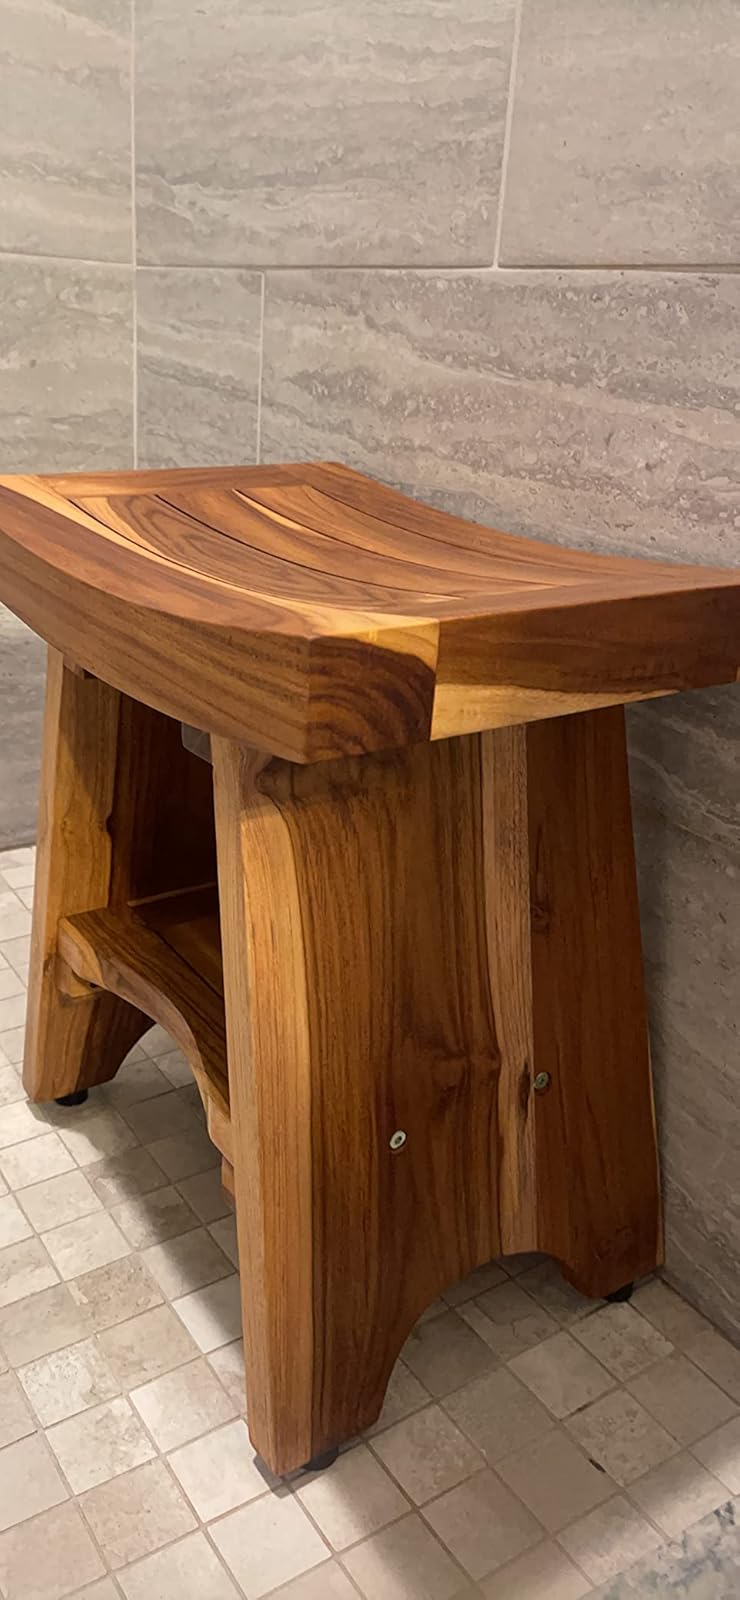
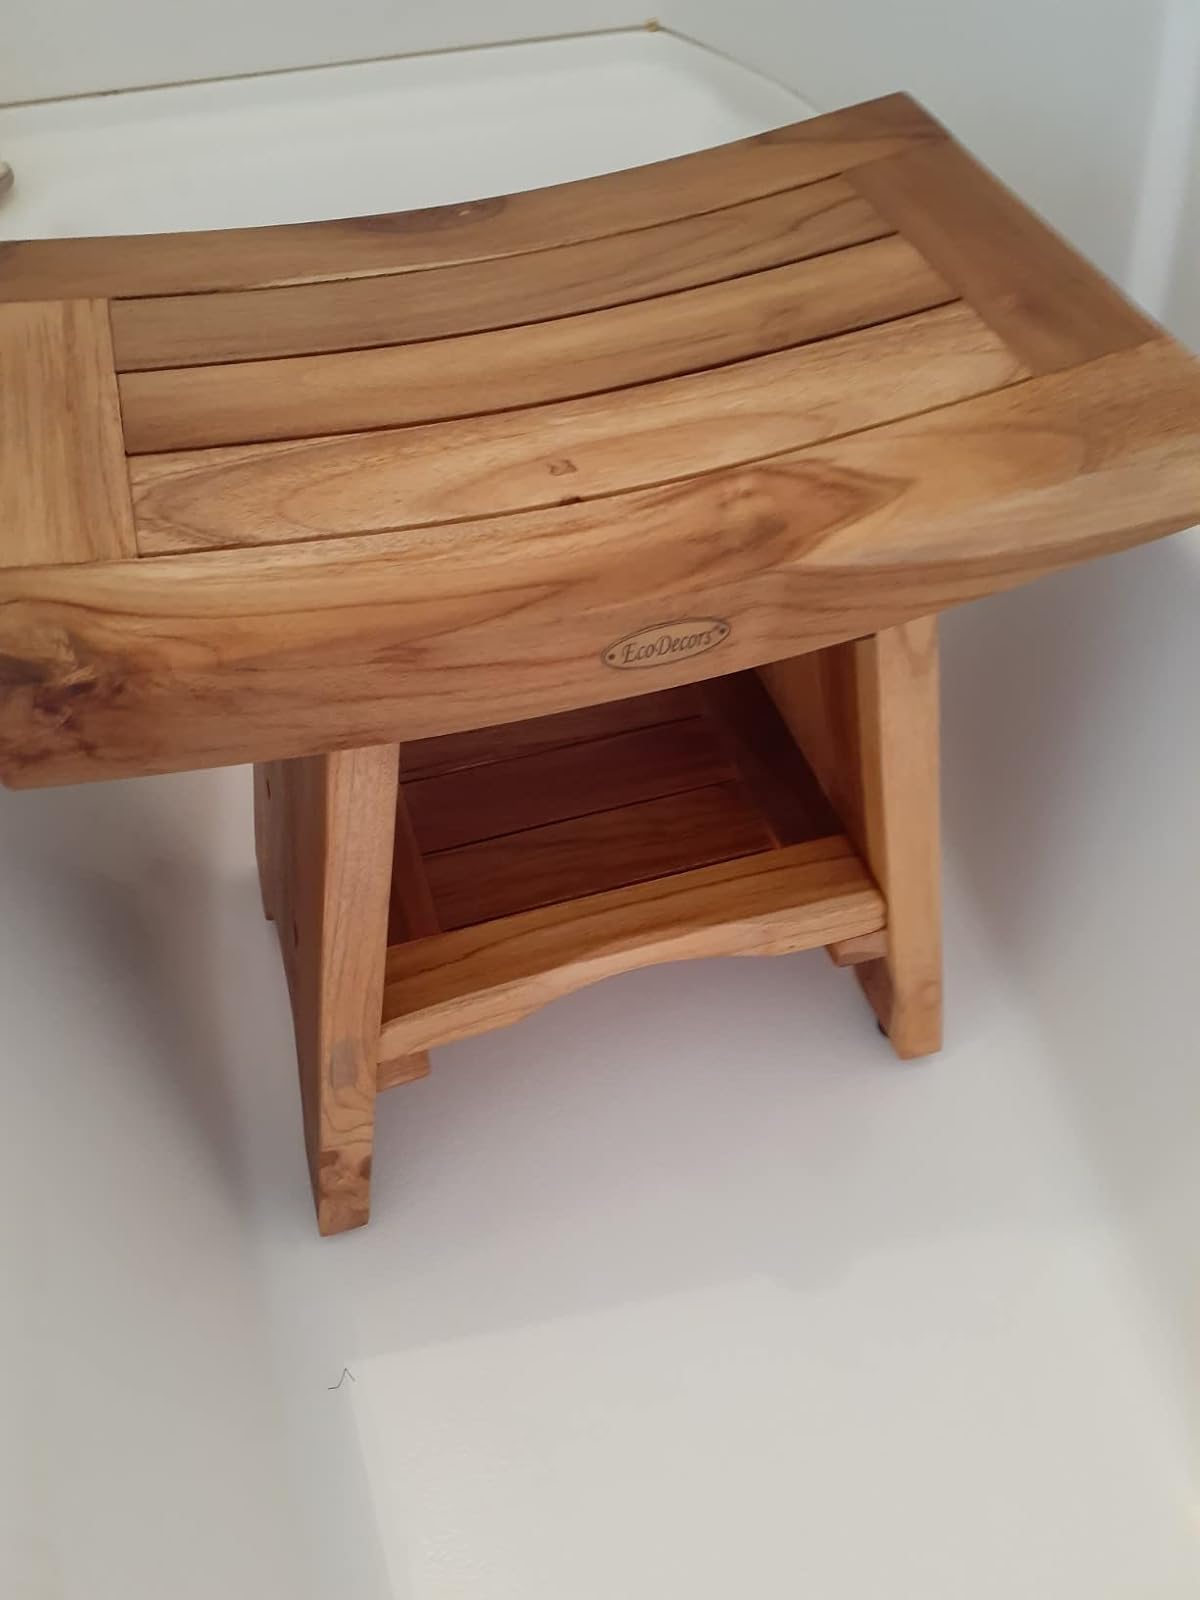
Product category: stool
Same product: yes